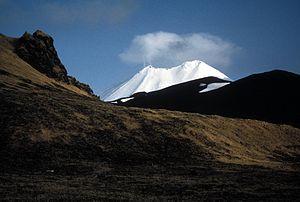
Amukta est une île petite mais élevée dans le groupe des îles des Quatre-Montagnes situé entre les îles Fox et les îles Andreanof dans les îles Aléoutiennes. Les îles les plus proches d'elle sont Yunaska et Seguam dont elle est séparée par le détroit d'Amukta. La petite île Chagulak se trouve directement au nord-est d'Amukta. L'île atteint une altitude de 1 055 mètres.